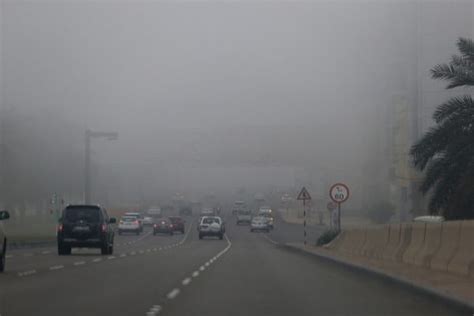
Weather: foggy or hazy